Haydée Bozán

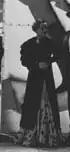
Haydée Bozán, 1936

Haydée Bozán was an Argentine actress, chorus girl, vedette, and businesswoman. She was the sister of actresses Sofía Bozán and Elena Bozán, and cousin of Olinda Bozán.